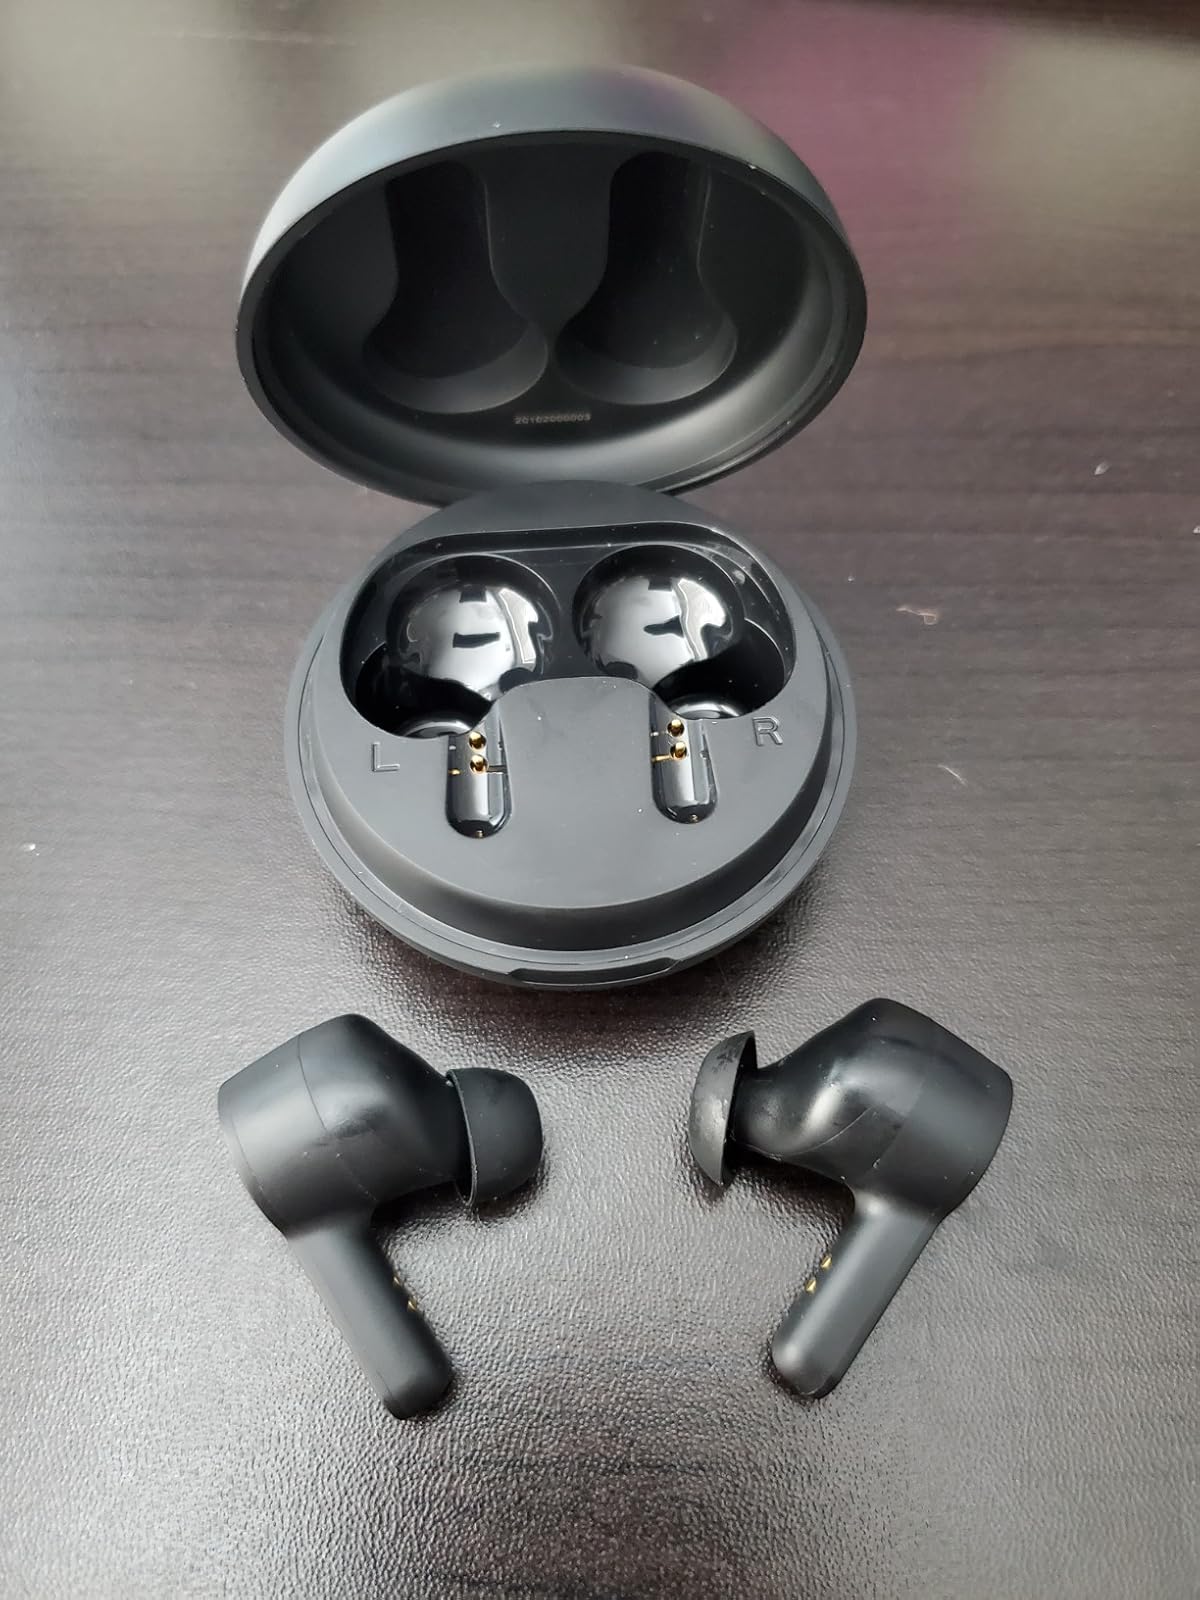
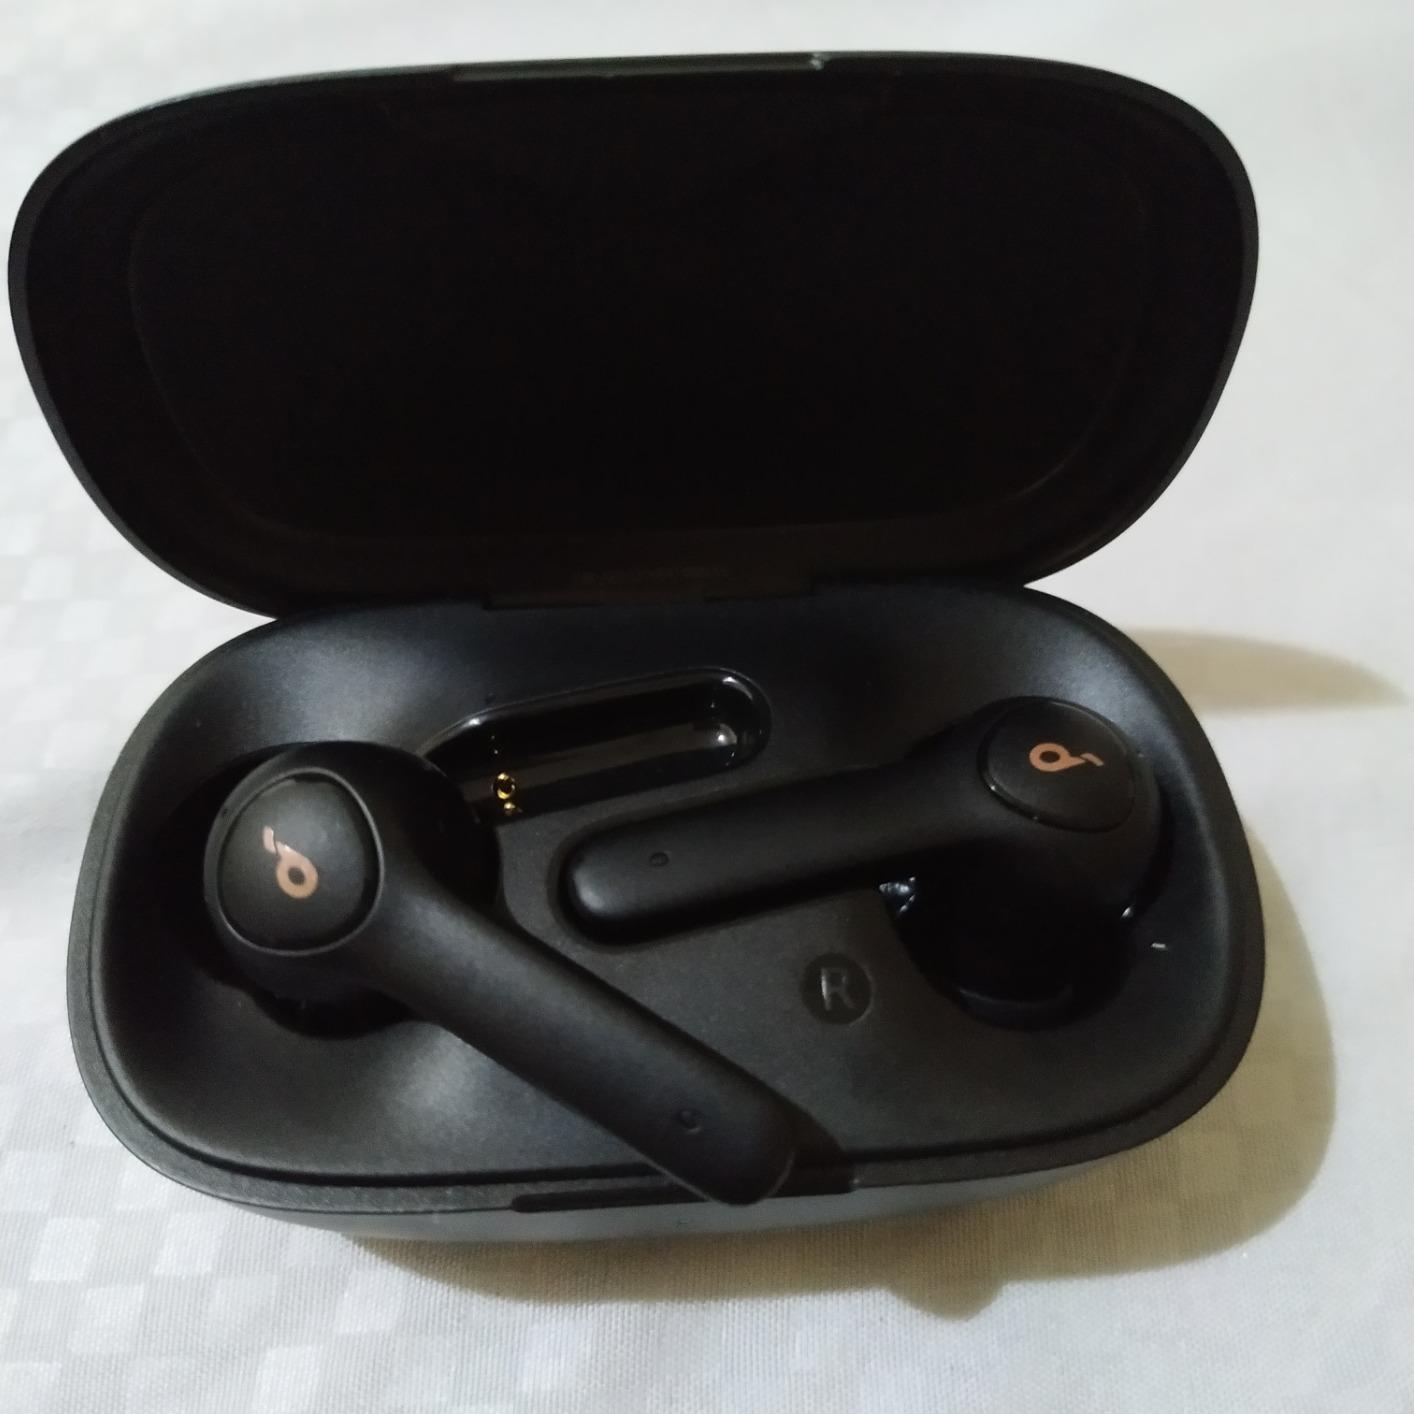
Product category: earbuds
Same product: no